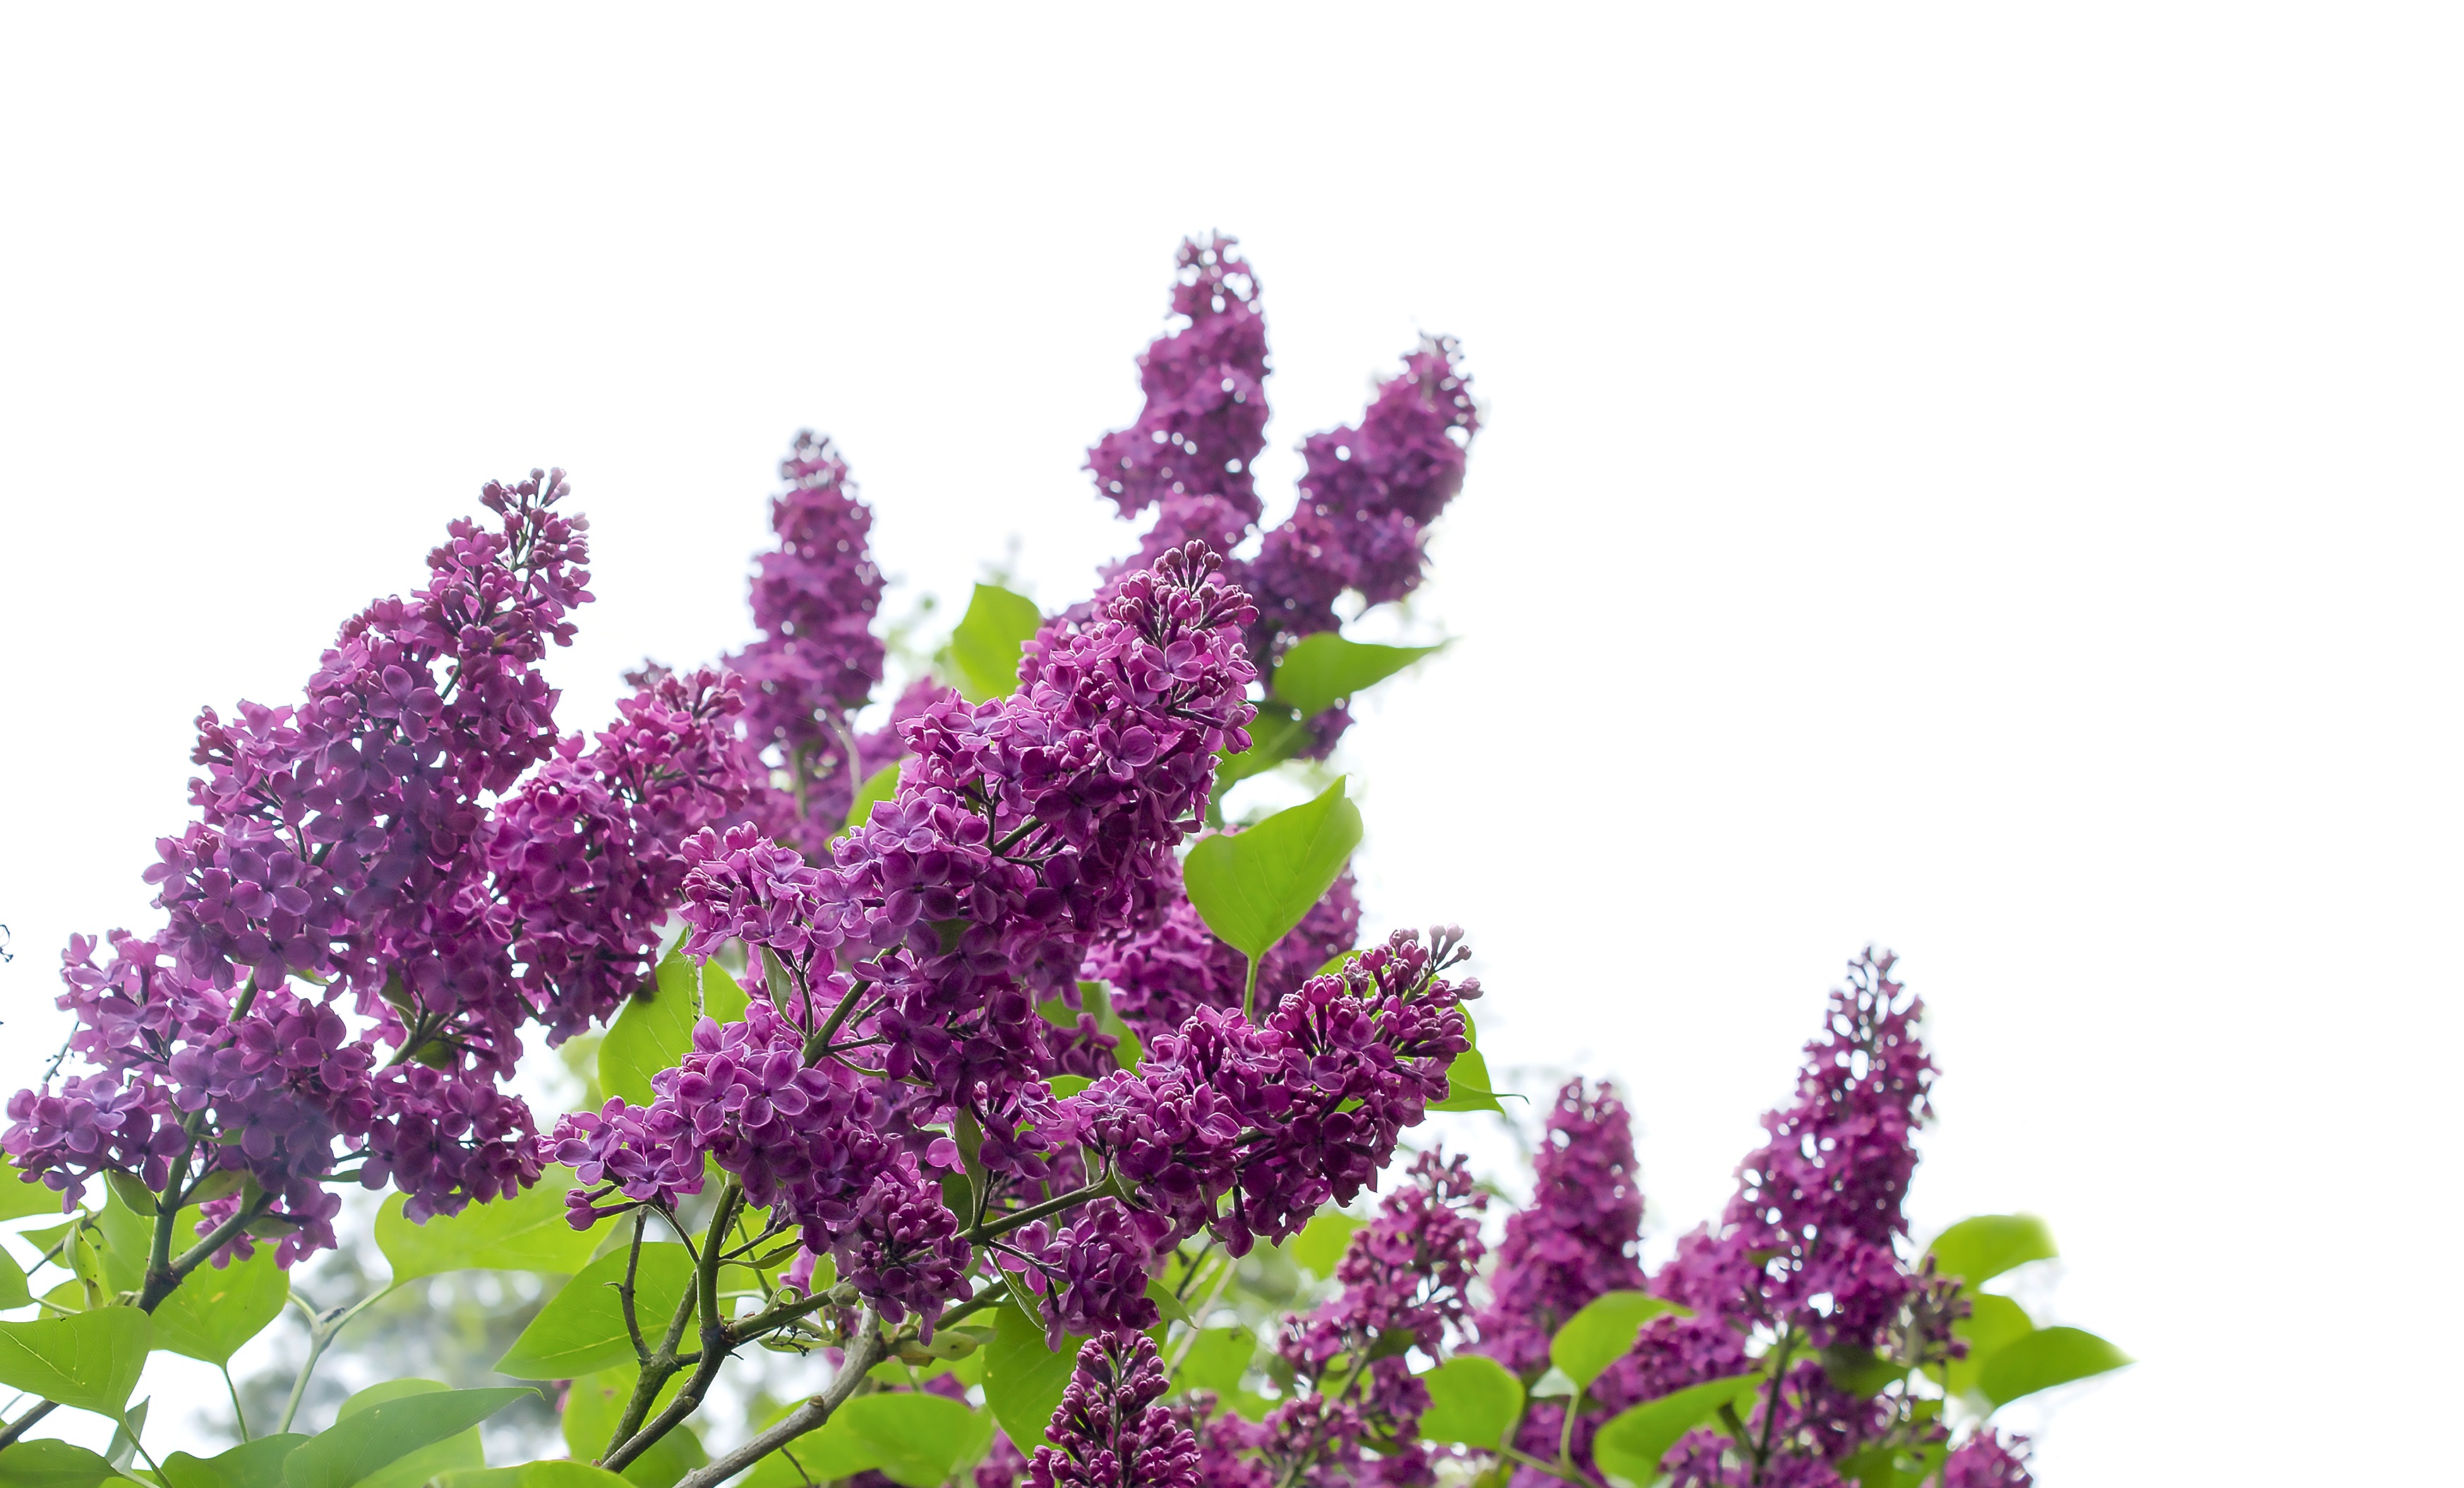
nature, branch, blossom, plant, white, flower, purple, spring, herb, shrub, lilac, magenta, of course, flowering plant, land plant, english lavender